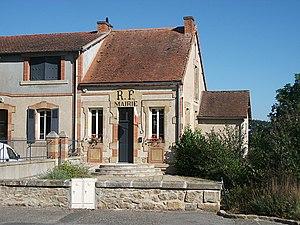
Mairie de Saint-Aubin-le-Monial (Allier, Auvergne-Rhône-Alpes, France). [16686]
Saint-Aubin-le-Monial est une commune française, située dans le département de l'Allier en région Auvergne-Rhône-Alpes.